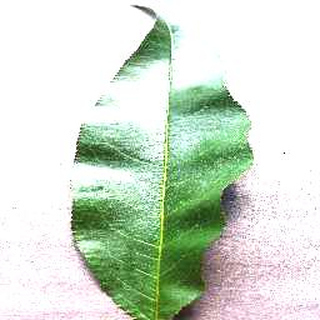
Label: healthy_peach